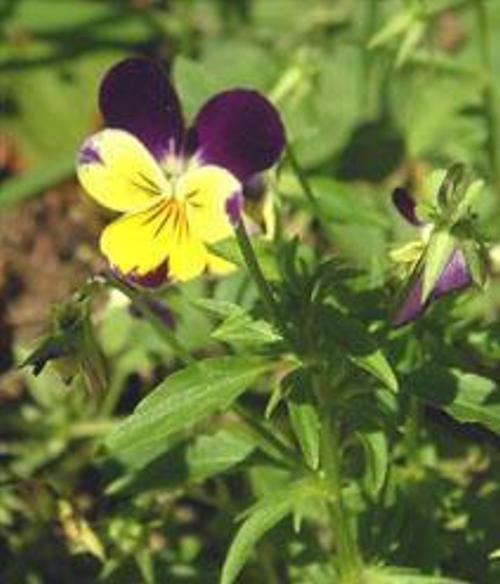
Flower: Pansy